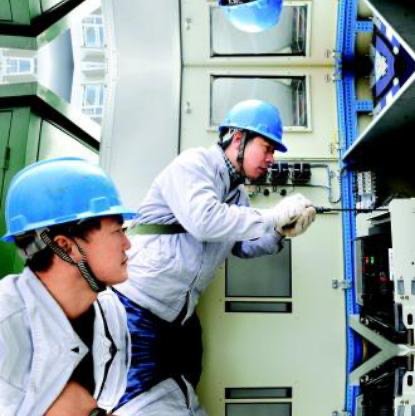
Objects in the image:
label: helmet
label: helmet
label: helmet